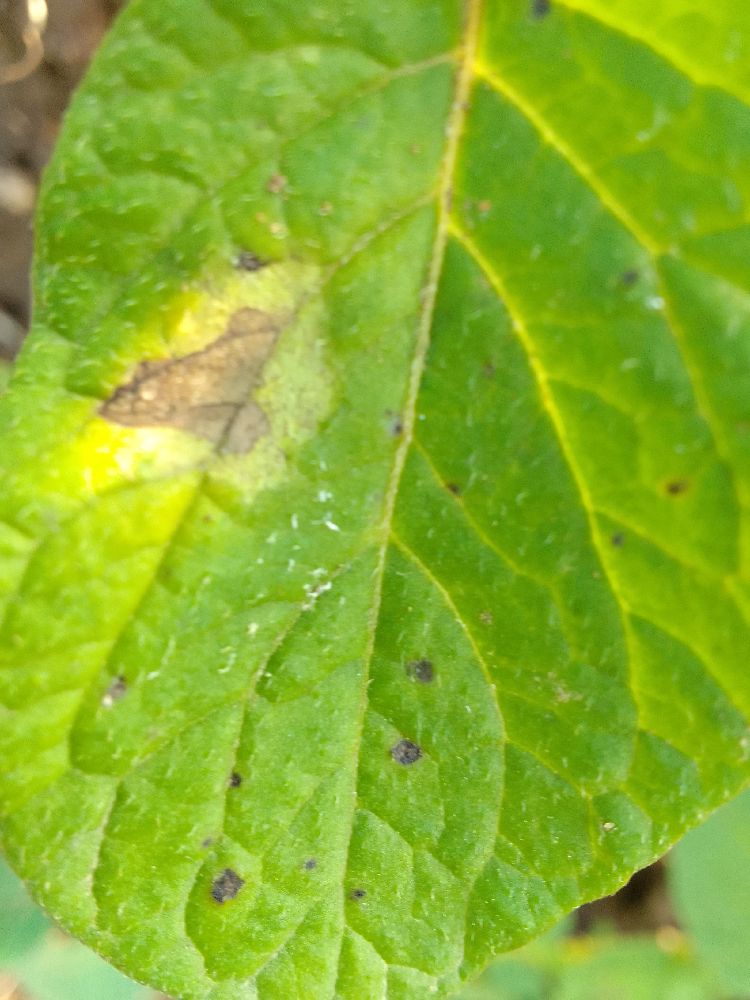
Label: Late blight